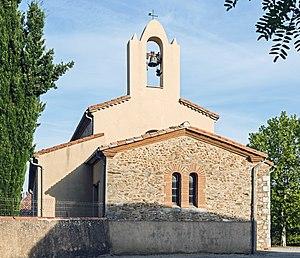
Églises possédant un clocher-mur, ou clocher à peigne, clocher-arcade ou campenard.
Belleserre est une commune française située dans le département du Tarn, en région Occitanie.